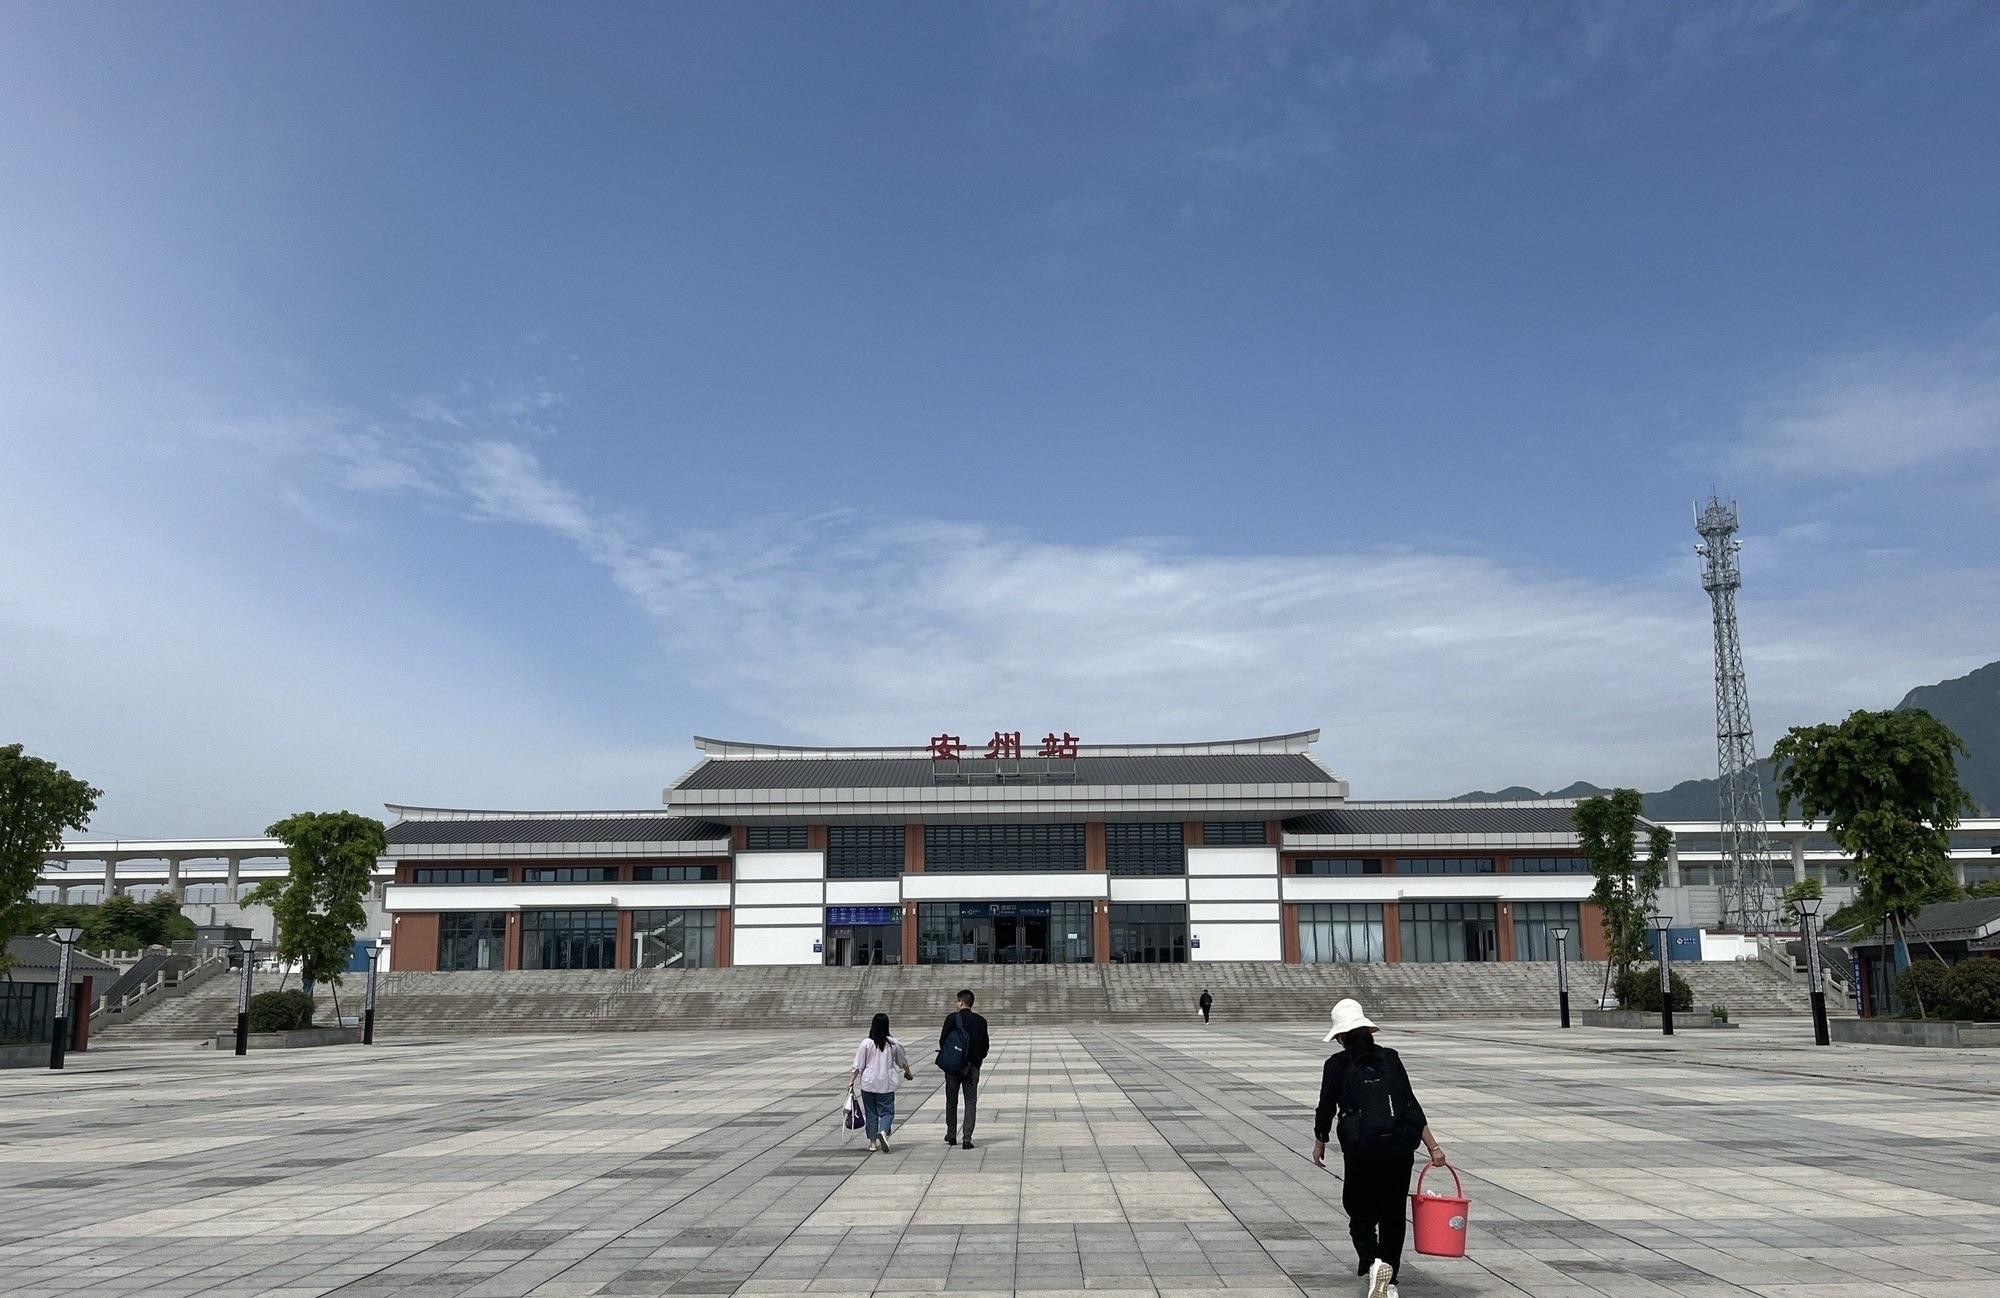
地标名称：安州站
所在城市：绵阳市·安州区